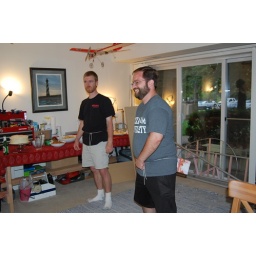
Object: Get the 6 ping pong balls out of the kleenex box in 60 seconds.